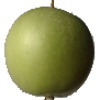
Label: Apple Granny Smith 1